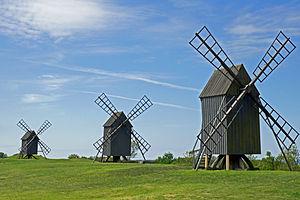
Le Paysage agricole du sud d'Öland est un site suédois inscrit au patrimoine culturel de L'UNESCO depuis 2000. Il couvre l'alvar de Stora Alvaret situé sur l'île d'Öland. Le site est classé du fait de son occupation continue depuis l'âge de la pierre et les adaptations des populations aux contraintes du paysage. En outre, l'alvar, une formation calcaire qui s'étale sur 260 km², présente un grand intérêt biologique en raison de la présence de nombreuses orchidées, de la potentille ligneuse, et de l'hélianthème d'Öland.
Cet article recense les sites inscrits au patrimoine mondial en Suède.